Suicide Bridge

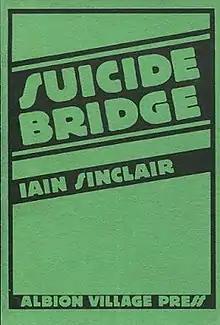
First edition

The book examines the characters of William Blake's "Jerusalem" as influenced by their psychogeography.